Borchert Field

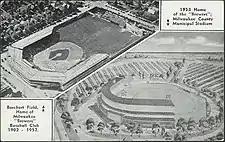
Postcard advertising the "new home" of the Milwaukee Brewers in 1953

The ballpark suffered weather damage on June 15, 1944. During a game with Columbus, a windstorm pulled off the roof on the right side of the stands, sending debris flying and damaging some houses on 7th Street. The game was immediately stopped, ending in a tie. There were some serious injuries reported, but no known fatalities. That portion of the stands remained uncovered for the remaining years of the park's existence.